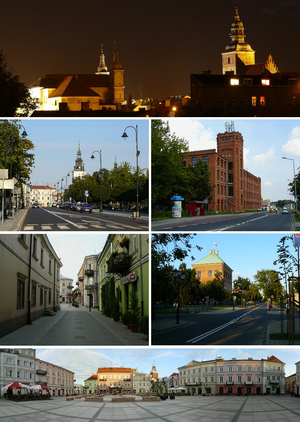
Piotrków Trybunalski
Piotrków Trybunalski er den næststørste by voivodskabet Łódzkie i Polen. Den har 77.810 indbyggere.